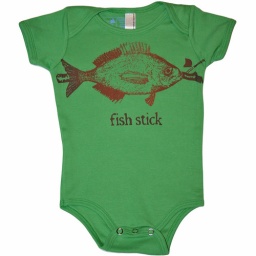
just did them in a gradient of orange/yellow/brown for a fun new look on a grass green onesie